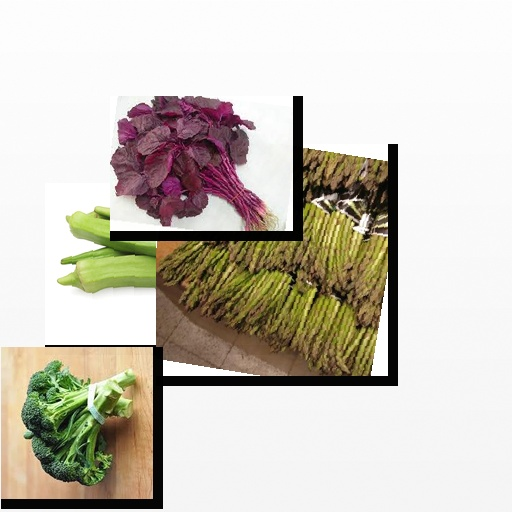
Food items: amaranth, okra, asparagus, broccoli